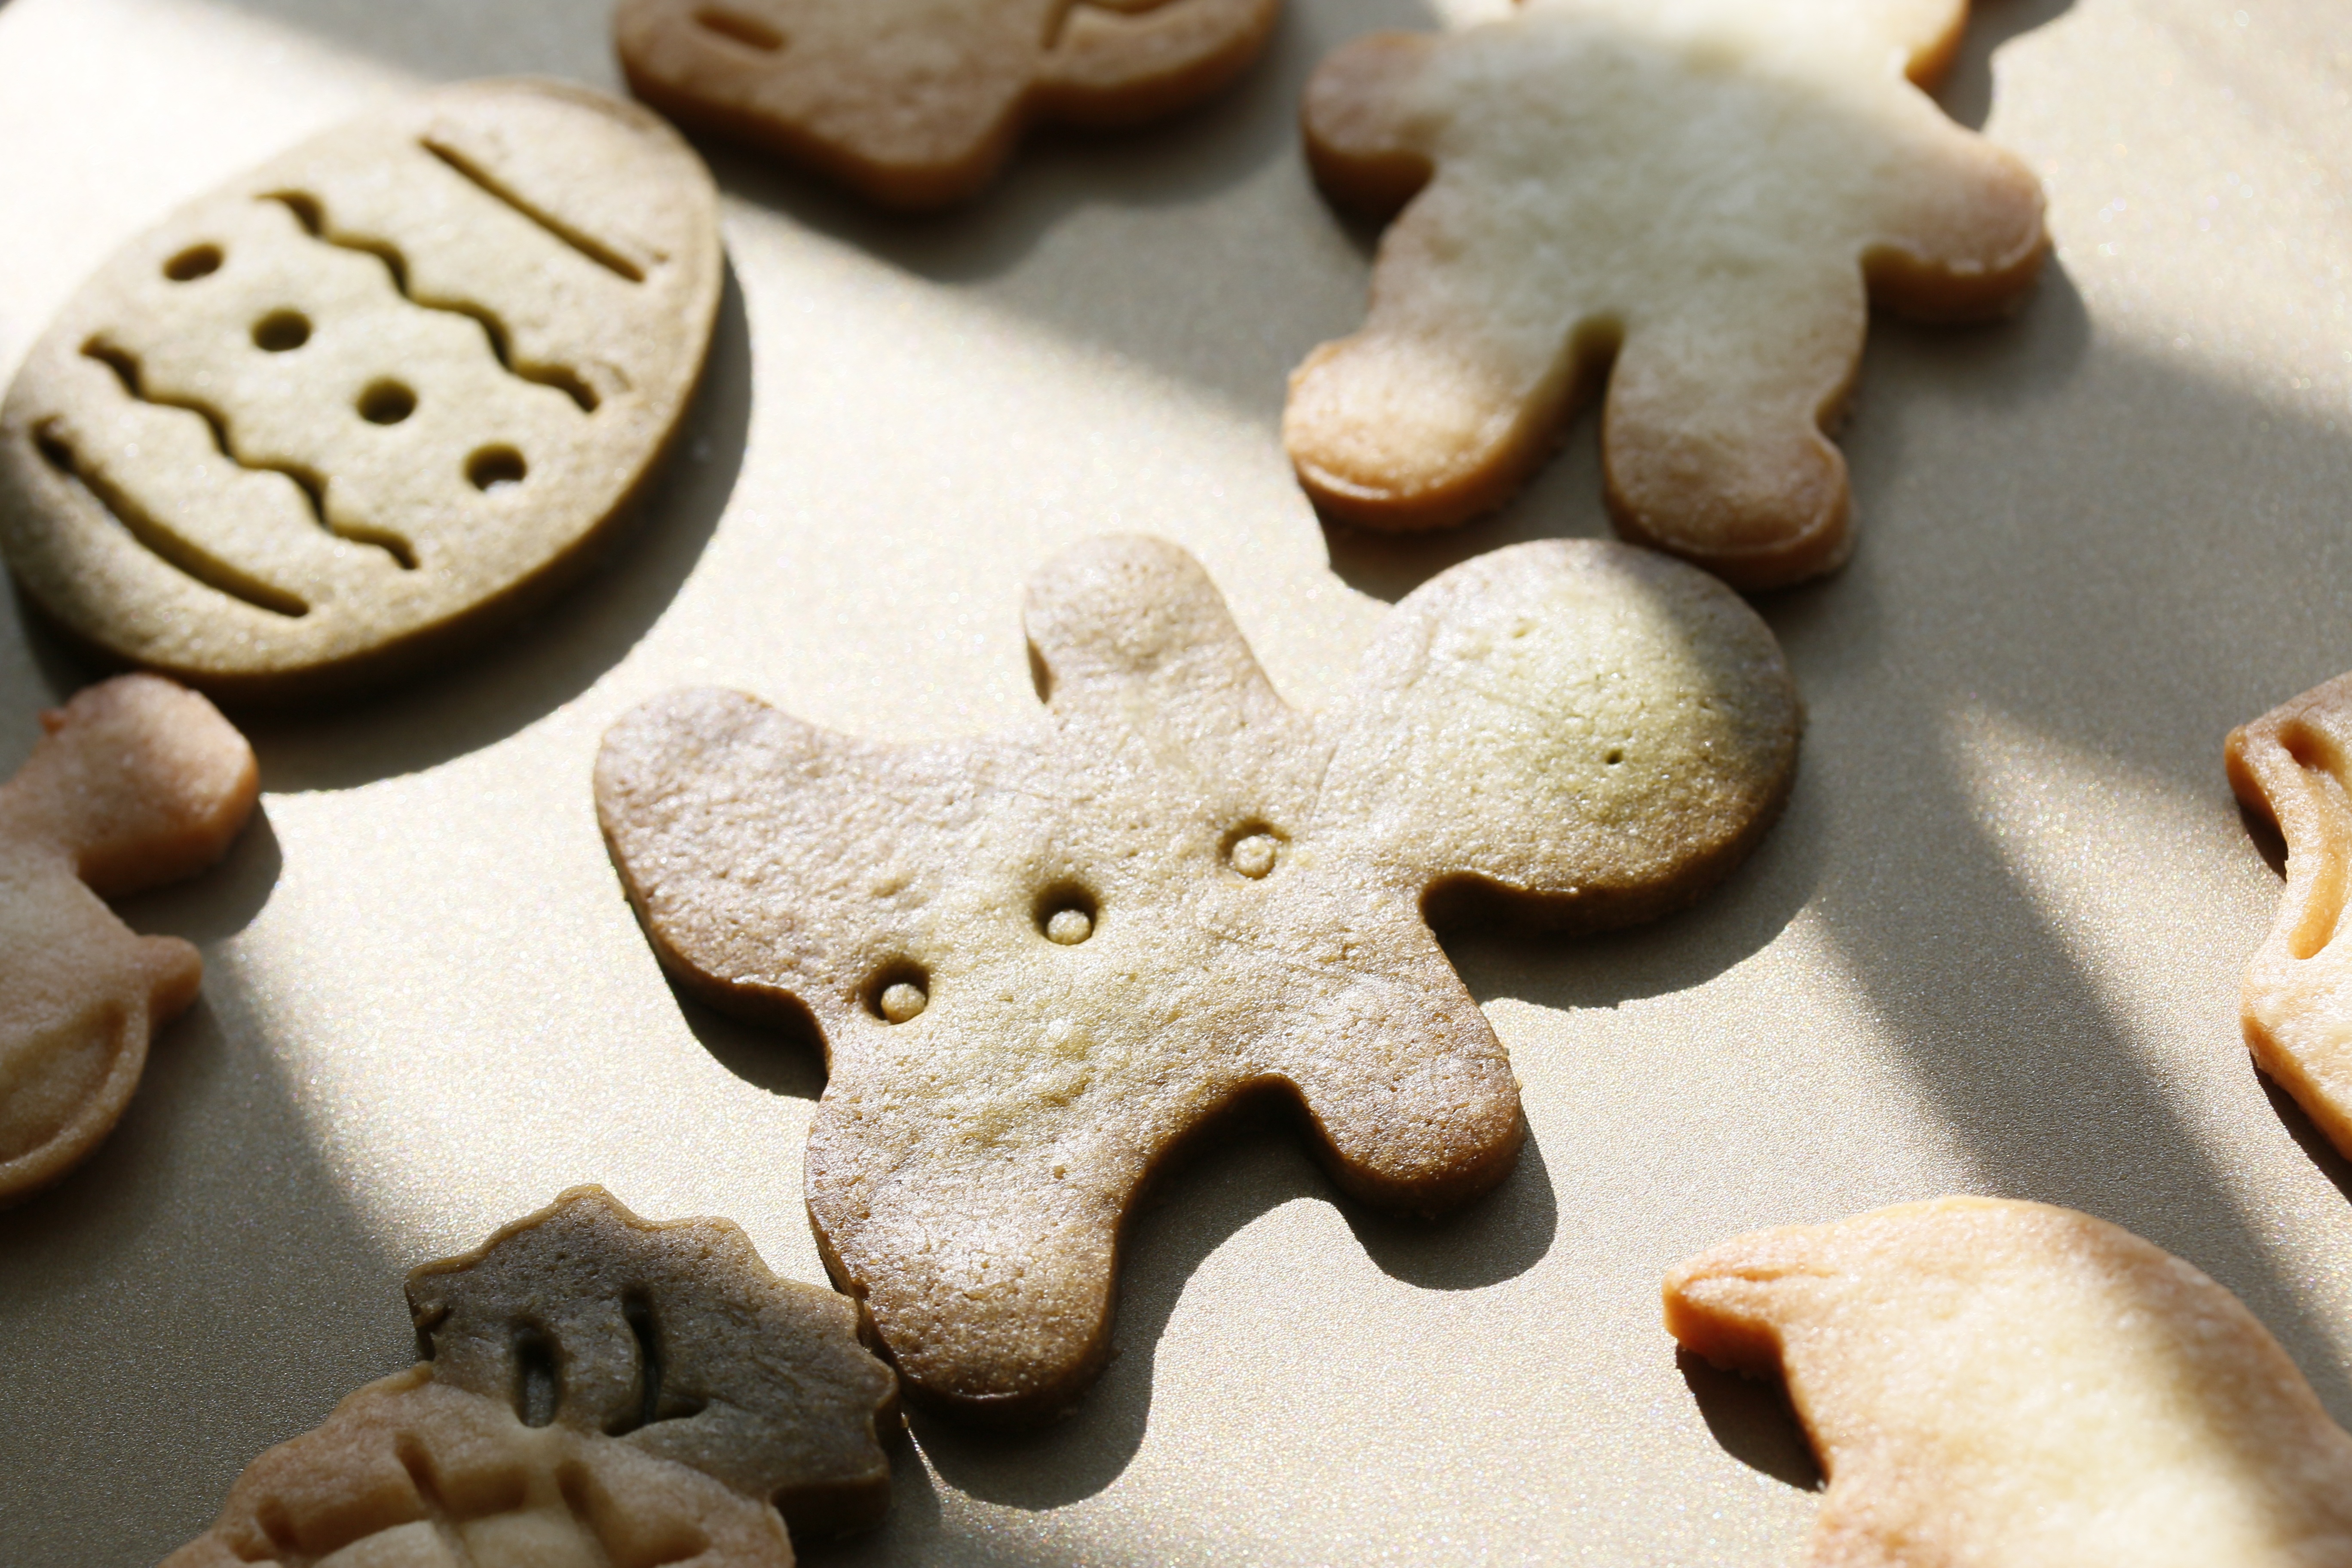
food, produce, baking, biscuit, gourmet, cookie, dessert, icing, gingerbread, baked goods, flavor, snack food, cookies and crackers, bredele, animal crackers